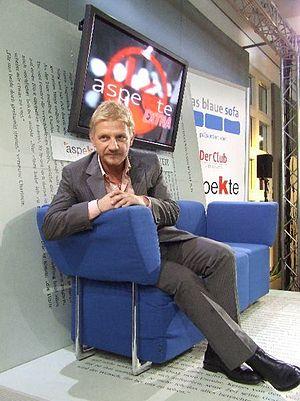
Sönke Wortmann est un réalisateur et producteur de cinéma allemand né le 25 août 1959 à Marl.